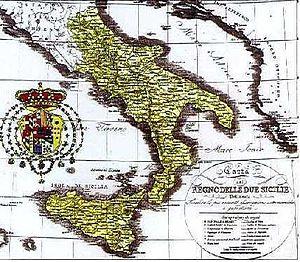
Le révisionnisme sur le Risorgimento est le ré-examen des faits historiques ayant conduit à l'unification italienne et ses conséquences immédiates.
L'histoire des Pouilles concerne les événements historiques relatifs aux Pouilles, région de l'Italie méridionale.